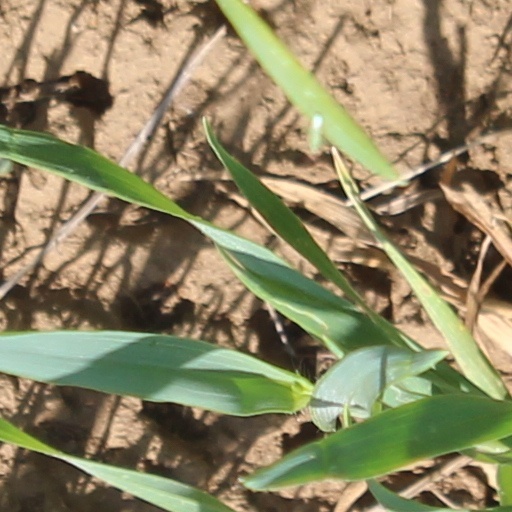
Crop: wheat